Arthur Blake (distance runner)

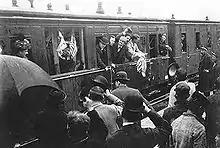

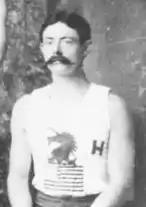
Blake in 1896

Arthur Charles "Skipper" Blake (January 26, 1872 – October 23, 1944) was an American athlete who competed in the 1500 meters and the marathon at the 1896 Summer Olympics in Athens.